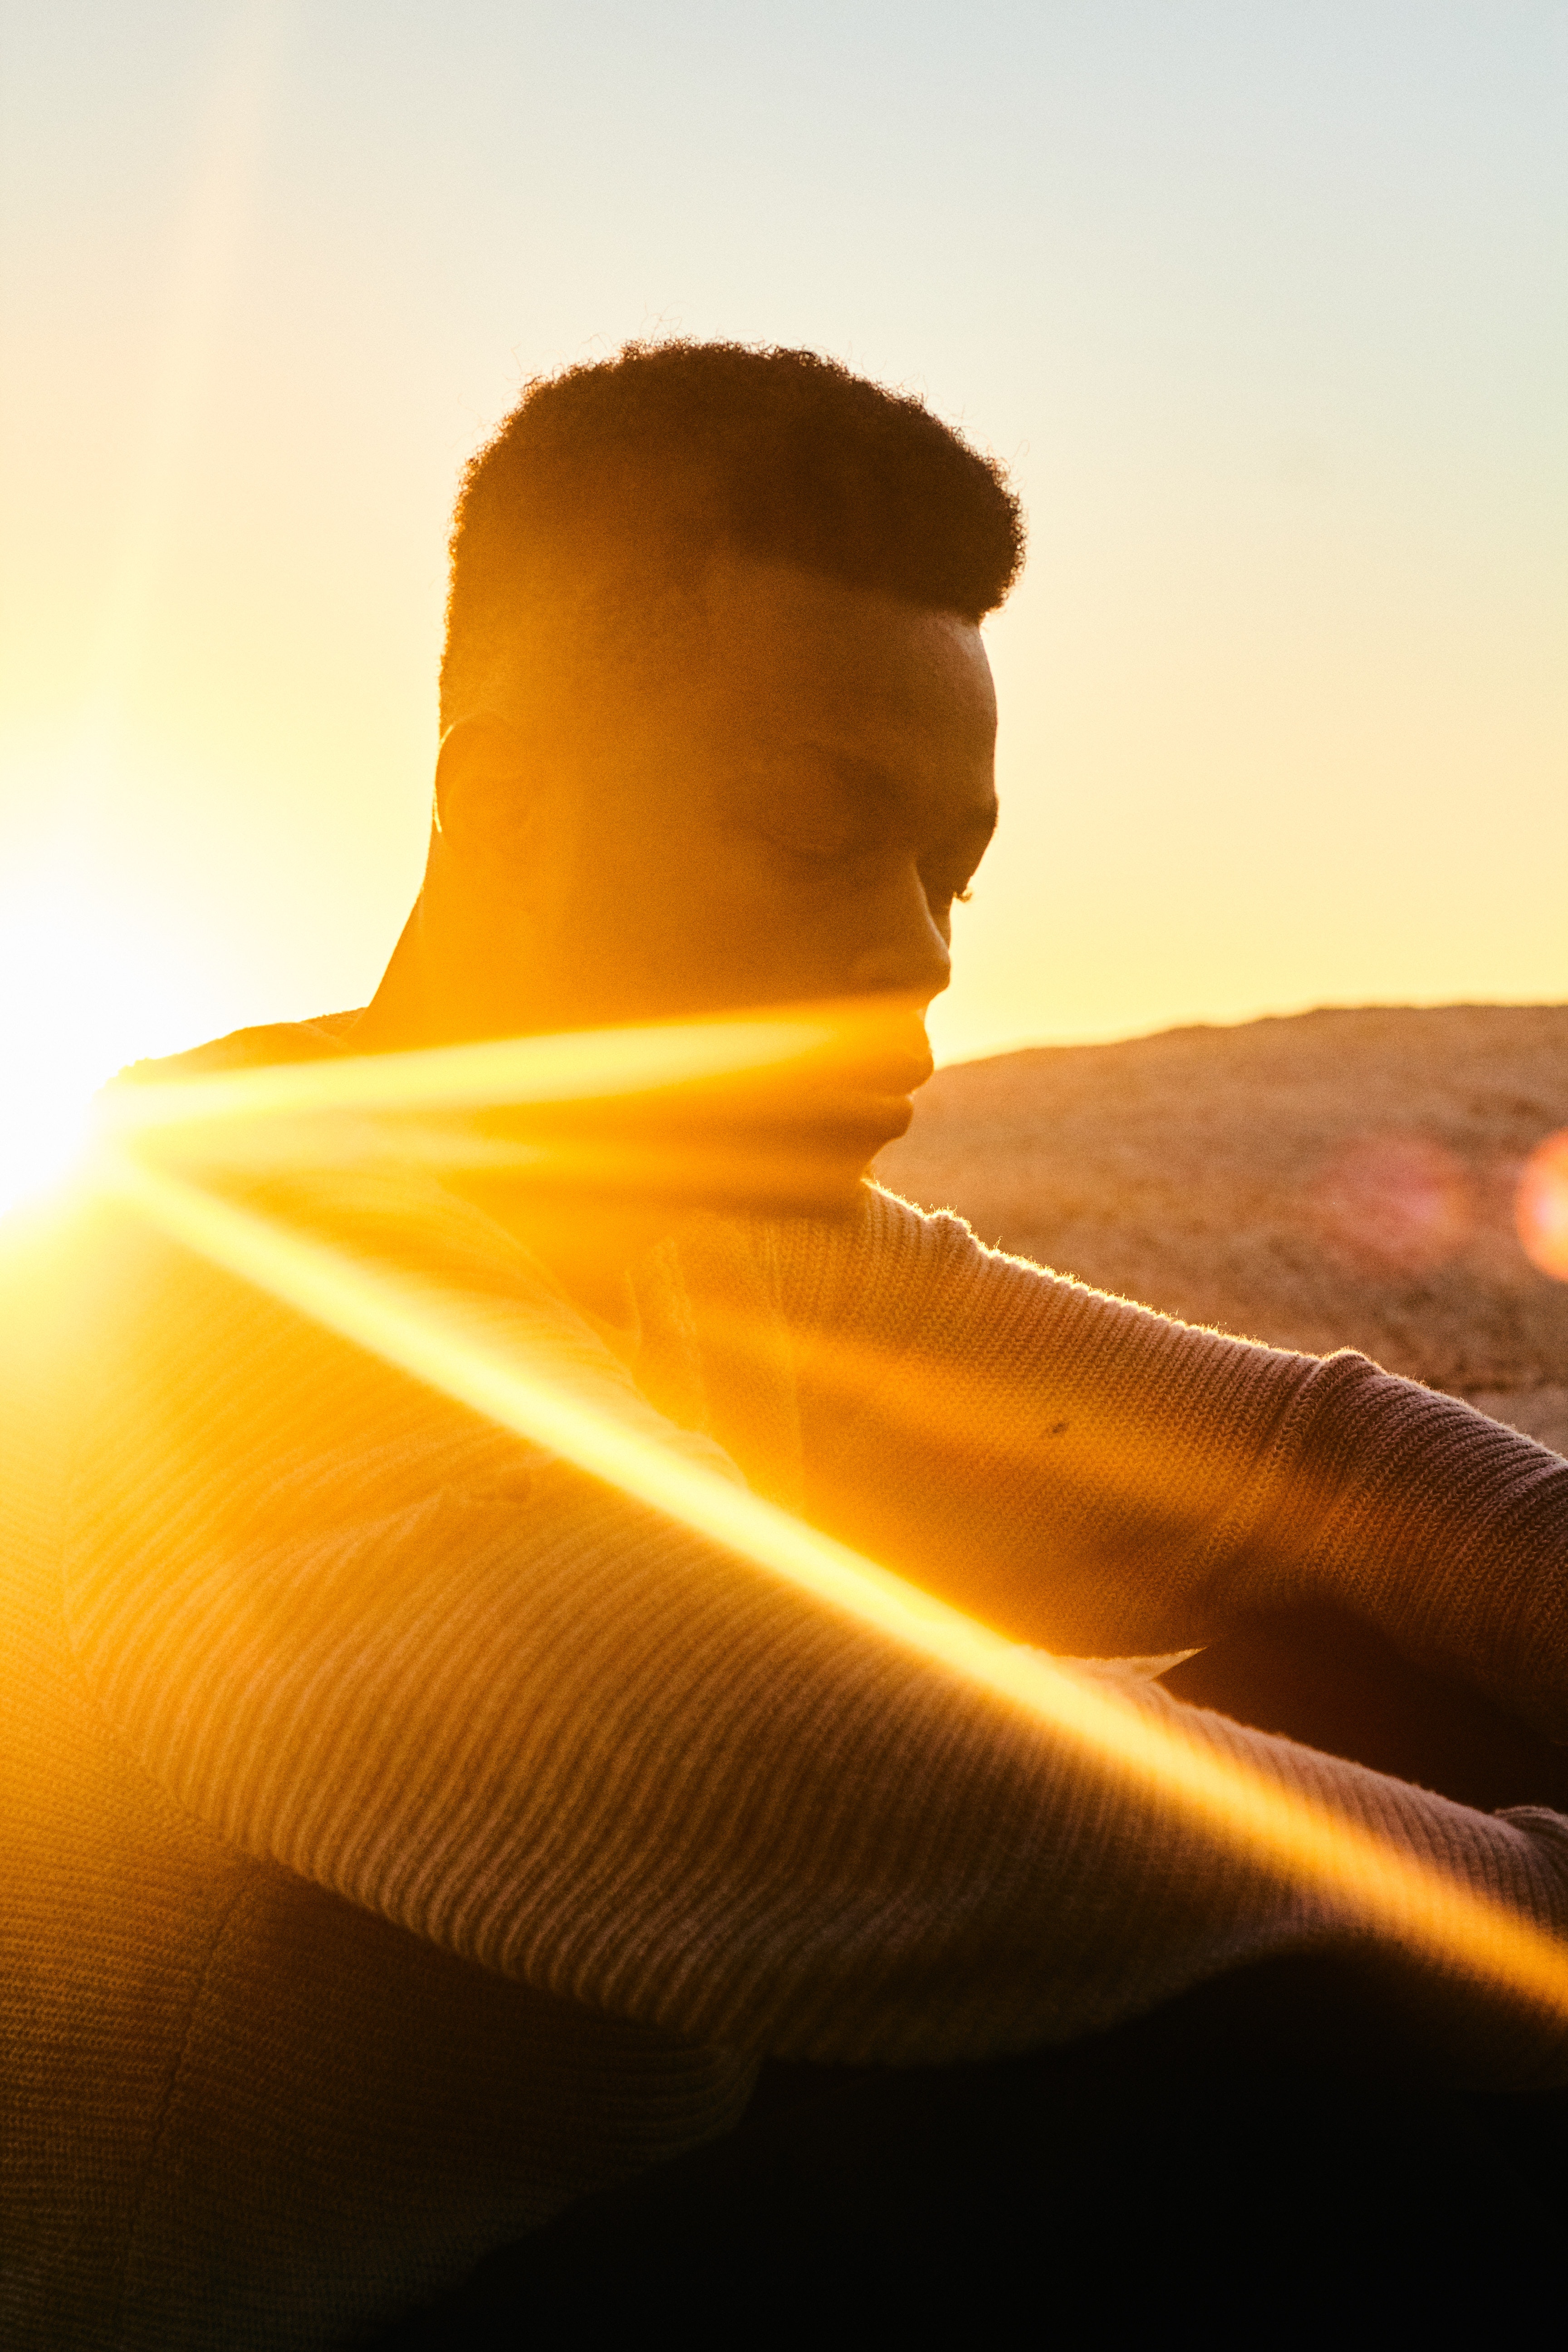
sky, backlighting, yellow, sunlight, light, sun, heat, orange, morning, lens flare, photography, sunrise, sunset, cloud, stock photography, landscape, horizon, fictional character, astronomical object, dawn